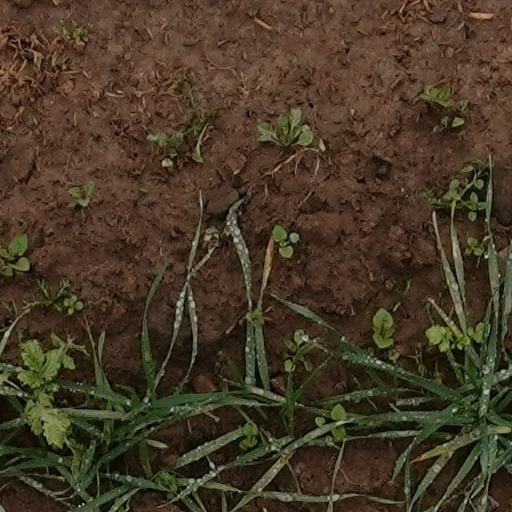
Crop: wheat